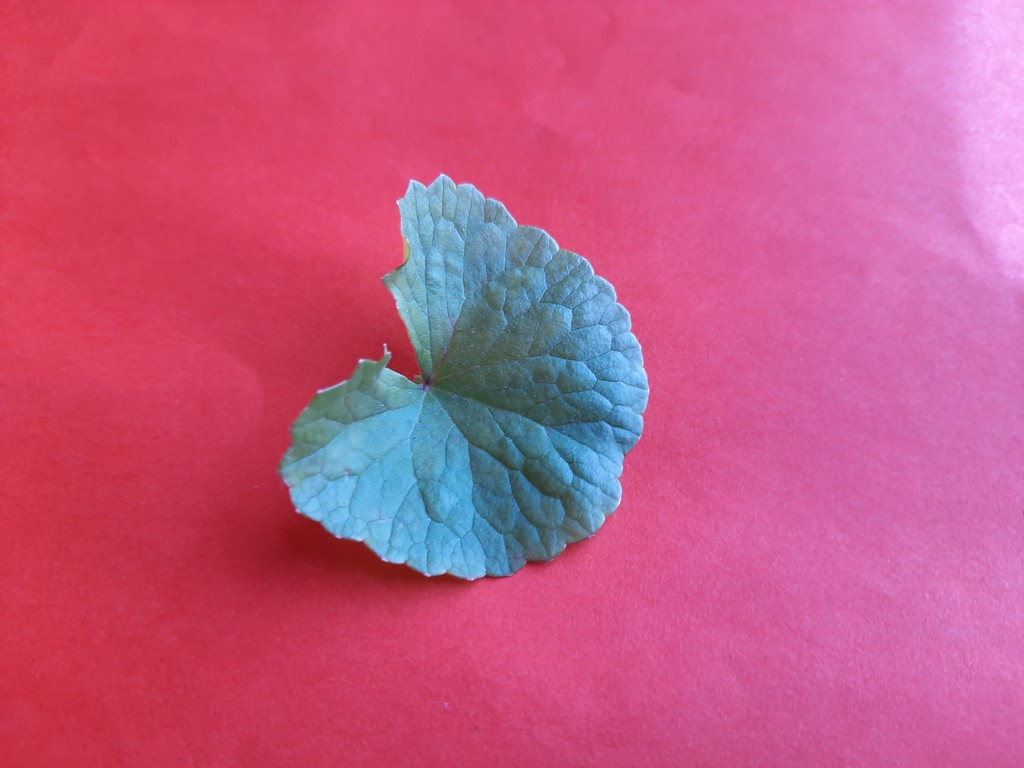
Label: Healthy